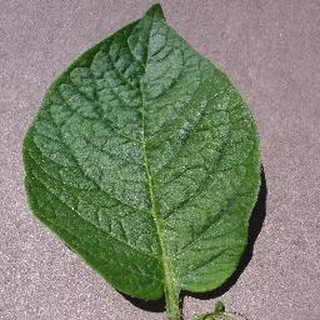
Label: healthy_potato